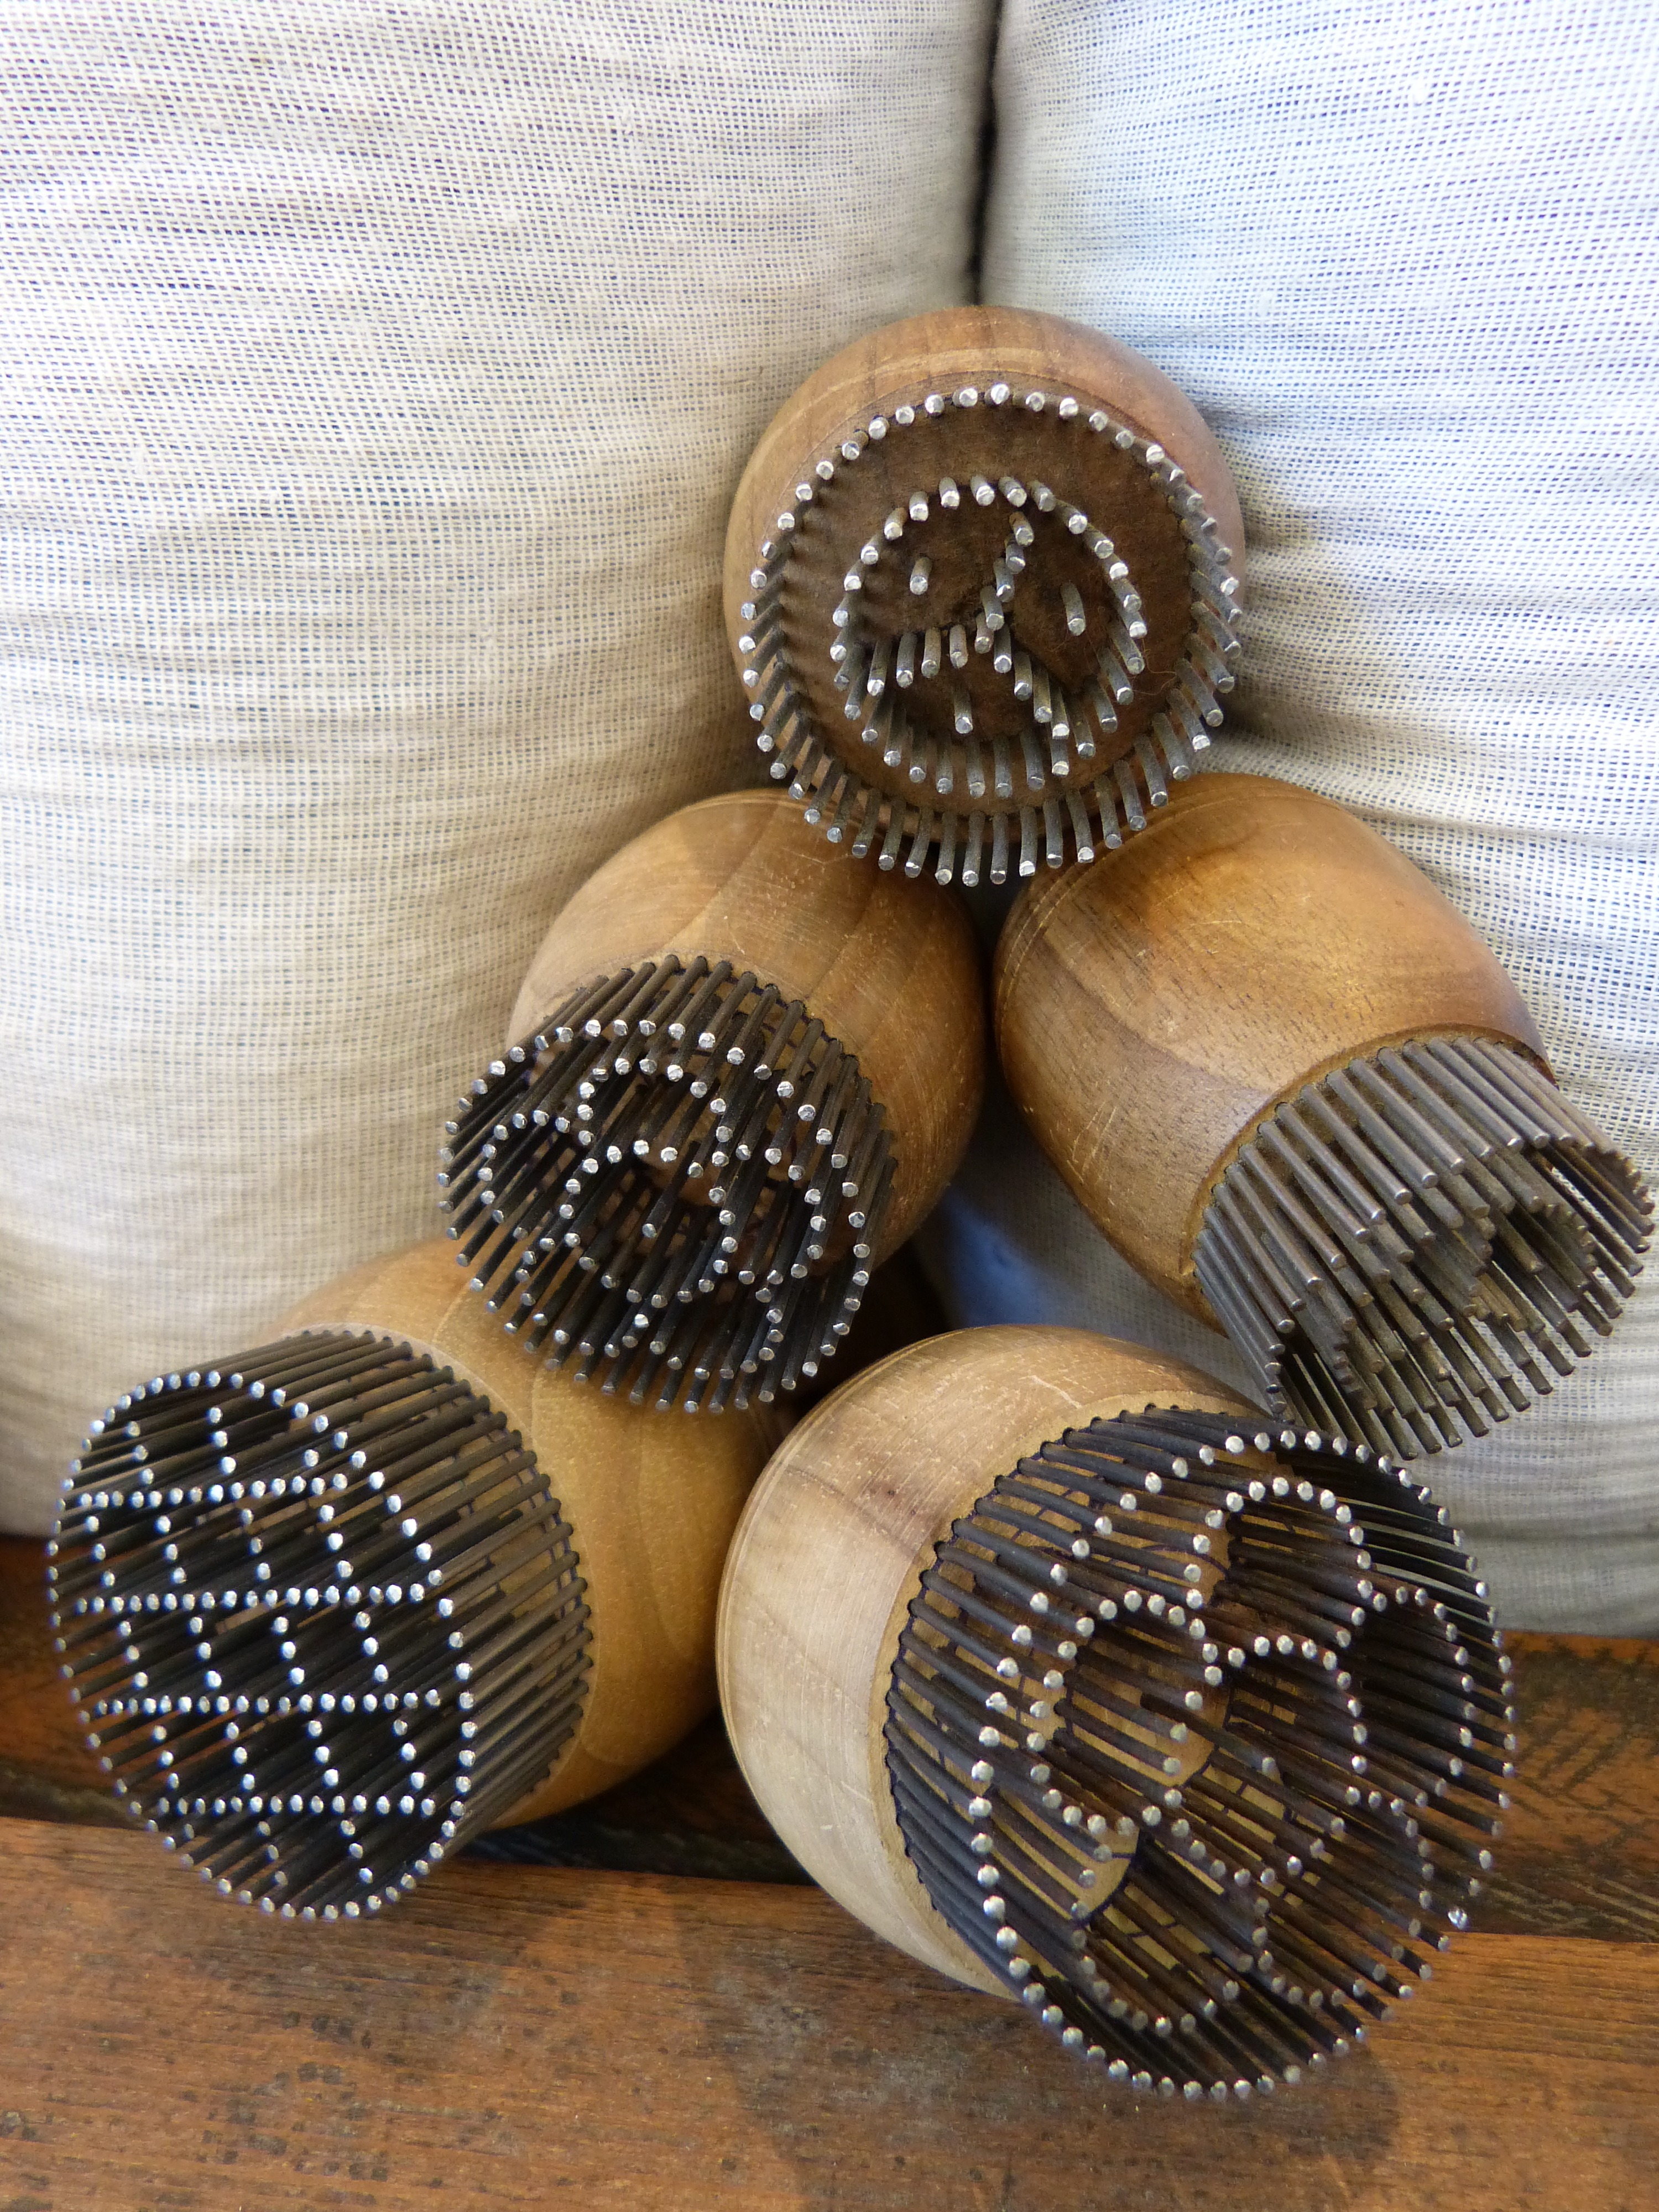
wood, pattern, stamp, bread, art, uzbekistan, bread stamp